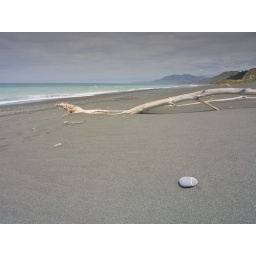
Driftwood - black beach of volcanic sand and South Pacific Ocean near Kekerengu.